Nasirdîn

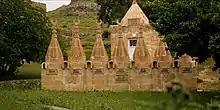
Seven domes dedicated to the seven Divine Beings including Nasirdîn, at the shrine of Xatûna Fexra in Mağara, İdil, Turkey

Sheikh Nasirdin, Melek Nasirdin or Naṣir ad-Dīn is a holy figure venerated in Yazidism, he is considered one of the Seven Divine Beings, to all of whom God assigned the World's affairs, and his earthly incarnation is considered one of the four sons of Ezdina Mir along with Sheikh Shems (Shems ad-Dīn), Fakhraddin, and Sejadin, who are the respective ancestors and patriarchs of the four Şemsanî Sheikh lineages.